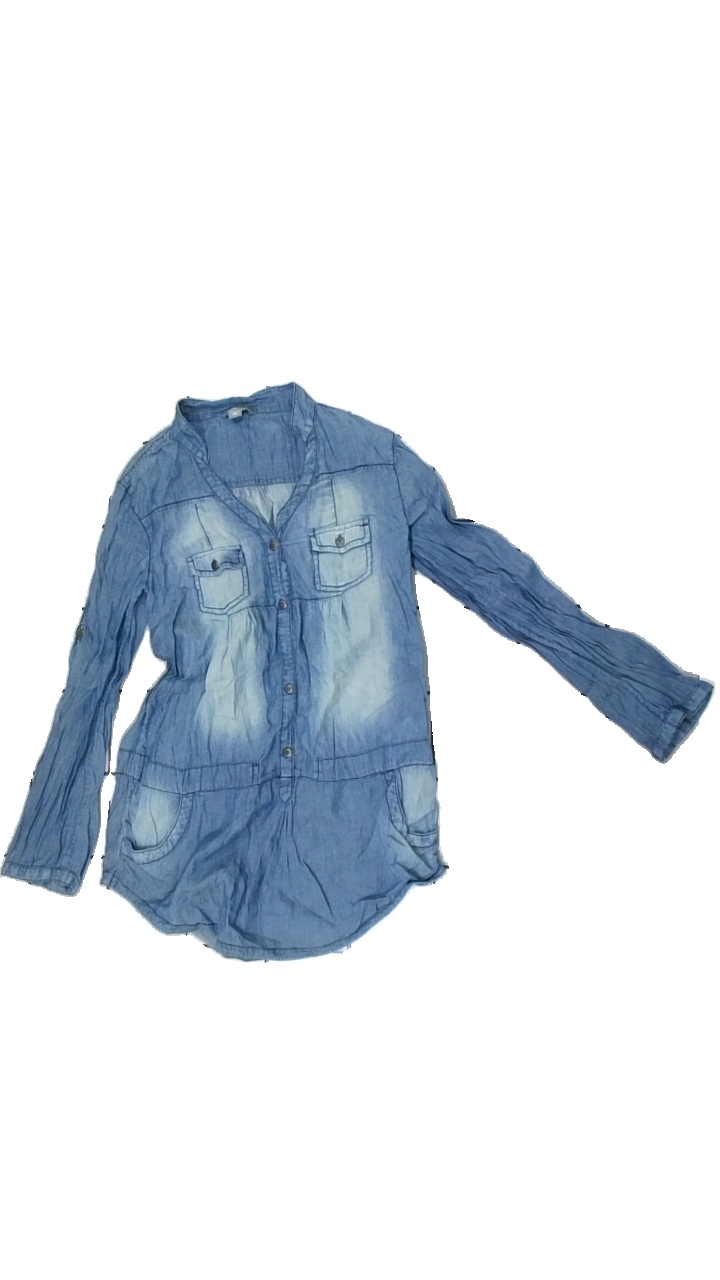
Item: Blouse (Children)
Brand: Lindex
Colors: Blue
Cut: Long
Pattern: Other
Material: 100% Cotton
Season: All
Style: Denim
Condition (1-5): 5
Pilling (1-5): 5
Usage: Reuse
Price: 50-100